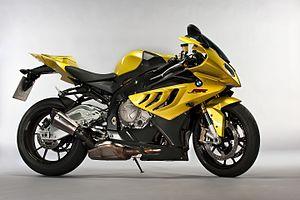
Une moto sportive désigne une catégorie de motocyclette se distinguant du reste de la production par un carénage et une position de conduite vers l'avant facilitant l'aérodynamisme et généralement un design rappelant la compétition.
La S 1000 RR est un modèle de motocyclette sportive de la firme bavaroise BMW.
Cette liste des motos BMW est triée par ordre chronologique et par type de moteur. Les modèles actuellement disponibles sont en gras. Les dates indiquées sont uniquement une indication de la période. La production et les ventes diffèrent considérablement selon le marché et ne peuvent pas être entièrement illustrées ici. Celles-ci sont discutées, si elles sont bien connues, dans les articles correspondants.